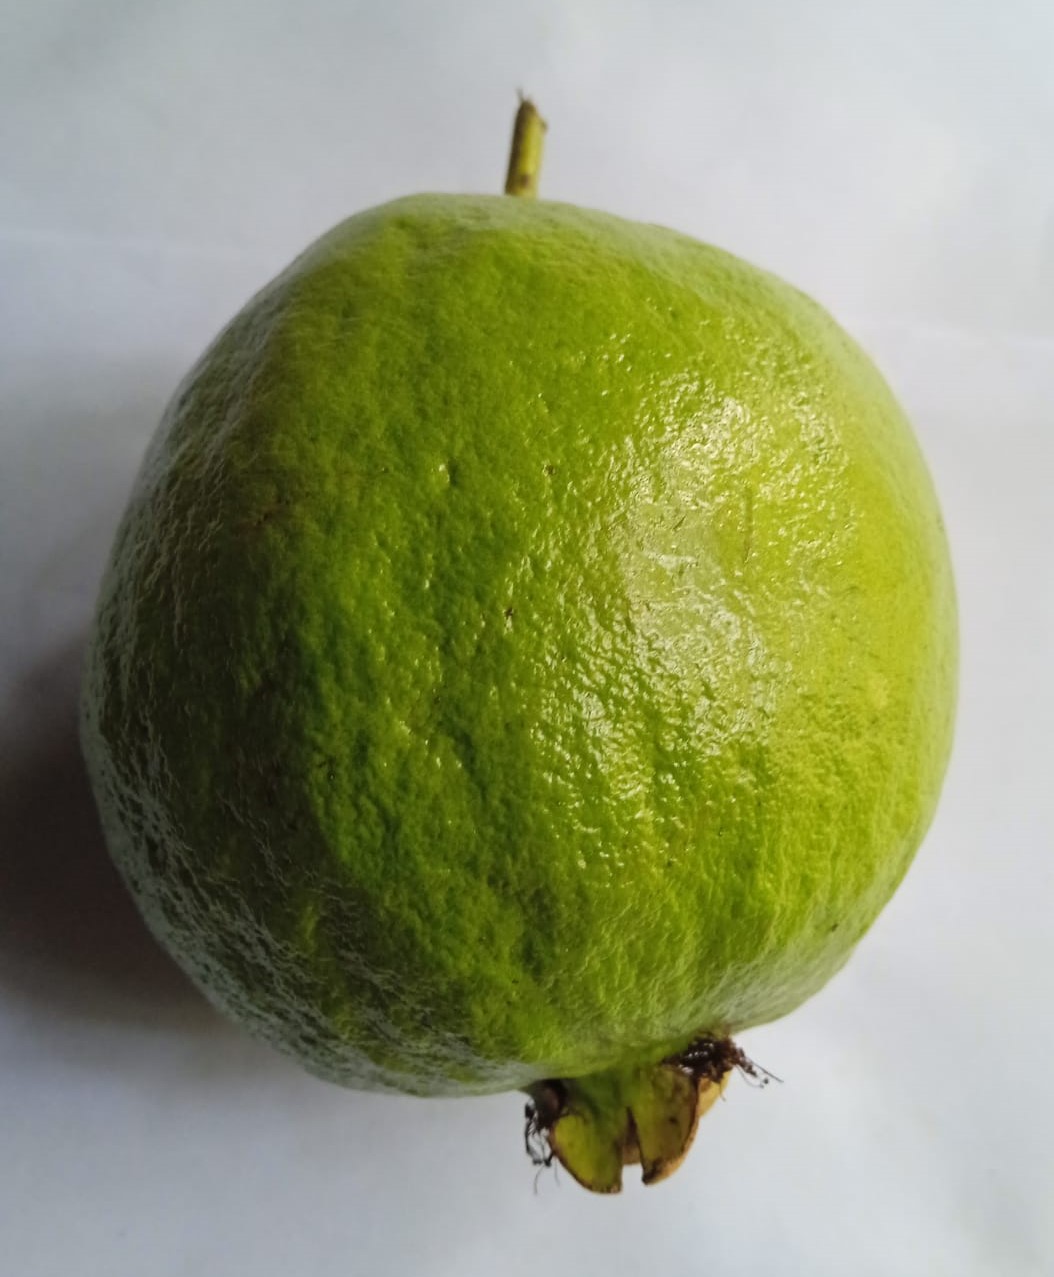
Fruit: guava
Condition: fresh